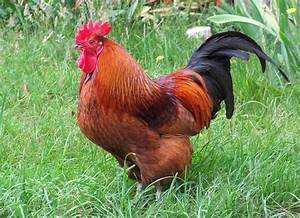
Label: gallina